Nigel Hitchcock

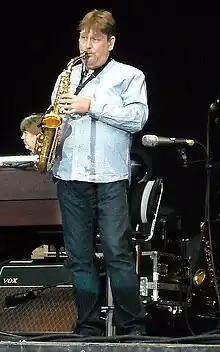
On stage with Mark Knopfler in Dresden, Germany, 4 July 2013

Hitchcock began to play alto sax at the age of eight. In 1982 he and his elder brother Clive joined the National Youth Jazz Orchestra. After one year Nigel took the lead alto chair for the next five years. During this time the orchestra toured with different musicians such as Vic Damone, Buddy Greco and Al Martino.